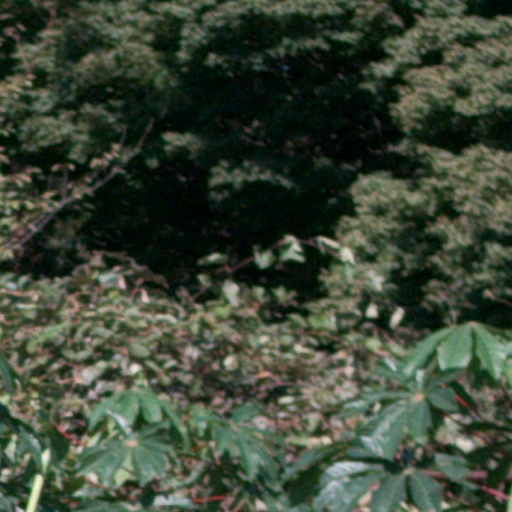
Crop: cassava